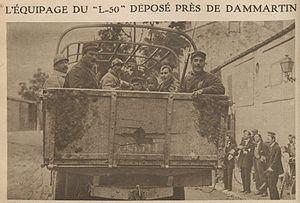
Une partie de l'équipage du Zeppelin L-50 capturé près du village de Dammartin au retour d'un bombardement sur l'Angleterre. Photographie publiée par hebdomadaire français Le Miroir du 4 novembre 1917 avec les informations suivantes